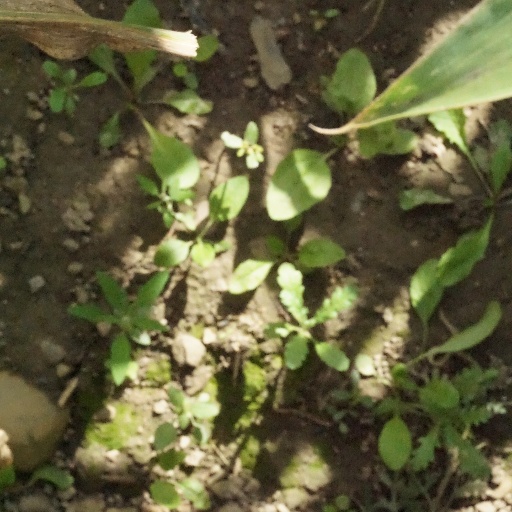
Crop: maize; corn